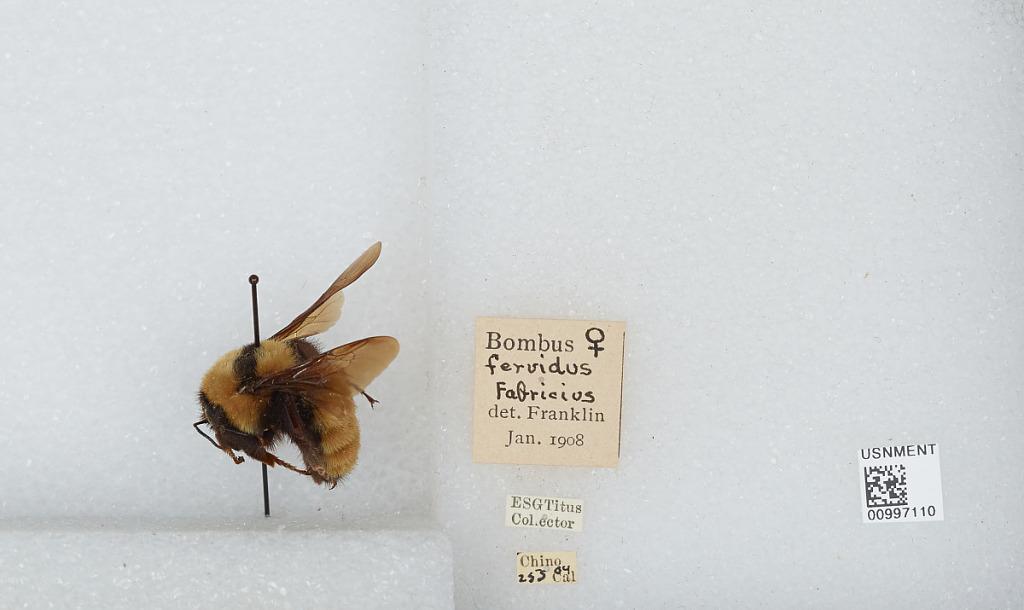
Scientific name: Bombus (Fervidobombus) fervidus fervidus (Fabricius)
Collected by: E. Titus
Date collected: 1904-3-25
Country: United States
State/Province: California
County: San Bernardino
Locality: Chino
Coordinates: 34.0178, -117.69
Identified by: Franklin